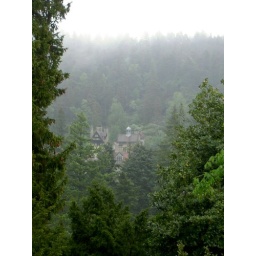
The house in the forest